Yarlung Tsangpo Grand Canyon

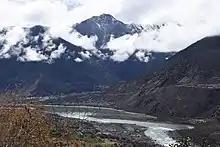
Yarlung Tsangpo River near Namcha Barwa

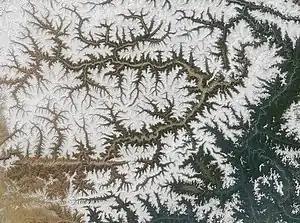
Yarlung Tsangpo River as it courses through Tibet, with peaks Namche Barwa and Gyala Peri. The picture is centered on

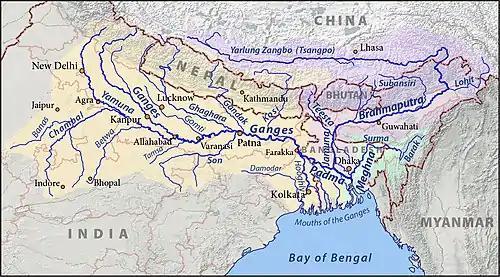
The Yarlung Tsangpo Canyon is located at the great bend of the river before entering the Indian State of Arunachal Pradesh

The Yarlung Tsangpo Grand Canyon, also known as the Yarlung Zangbo Grand Canyon, the Tsangpo Canyon, the Brahmaputra Canyon or the Tsangpo Gorge, is a canyon along the Yarlung Tsangpo River in Tibet Autonomous Region, China. It is the deepest canyon in the world, and at is slightly longer than the Grand Canyon in the United States, making it one of the world's largest. The Yarlung Tsangpo (Tibetan name for the upper course of the Brahmaputra) originates near Mount Kailash and runs east for about , draining a northern section of the Himalayas before it enters the gorge just downstream of Pei, Tibet, near the settlement of Zhibe. The canyon has a length of about as the gorge bends around Mount Namcha Barwa and cuts its way through the eastern Himalayas. Its waters drop from about near Pei to about at the end of the Upper Gorge where the Po Tsangpo River enters. The river continues through the Lower Gorge to the Indian border at an elevation of . The river then enters Arunachal Pradesh and eventually becomes the Brahmaputra.